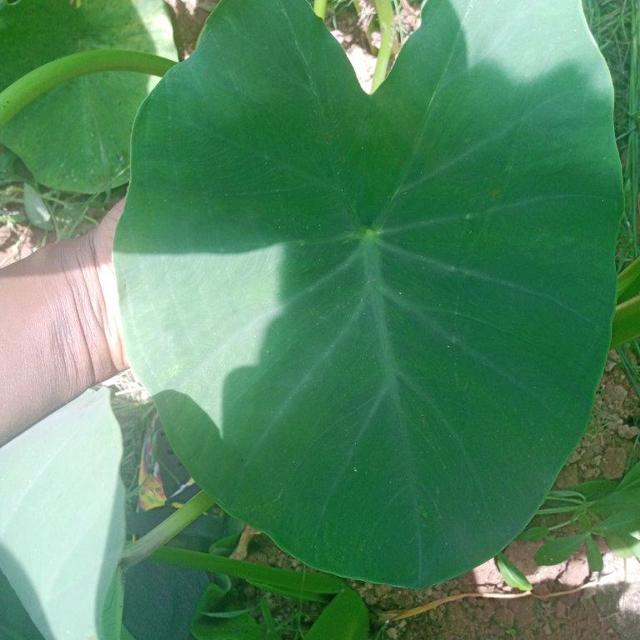
Label: Healthy